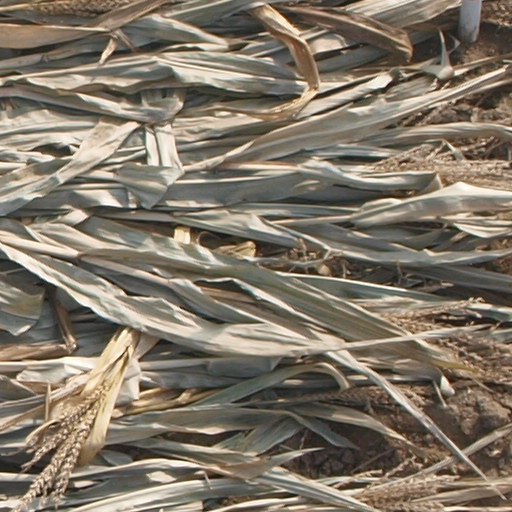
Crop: maize; corn